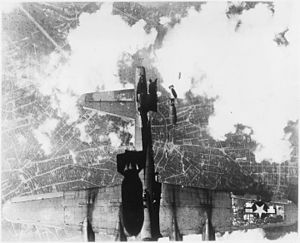
Krig / Følgevirkninger af krig / På soldater / Egenbeskydning
Under et bombetogt over Berlin i maj 1944 kom denne B-17 ud af kurs og ind i bomberegnen fra et andet amerikansk fly. Som det ses mistede flyet det ene haleplan. Det styrtede ned og alle 11 ombord omkom.
Krig er en tilstand af væbnet konflikt mellem samfund eller stater, en tilstand normalt kendetegnet ved ekstremt agressive og voldelige handlinger, ødelæggelse og død. Krigsførelse er betegnelsen for de måder som krigshandlinger udføres på, hvad enten de udføres af regulære militære styrker eller mere irregulære militser. I total krig er krigsførelsen ikke begrænset til militære mål, men fører oftest til omfattende ødelæggelse og tab blandt civile. Det modsatte af krig er fred. Årsagerne til krig kan være et ønske om at erobre landområder, opnå adgang til råstoffer, historiske nationale stridigheder eller uoverensstemmelser om religion.